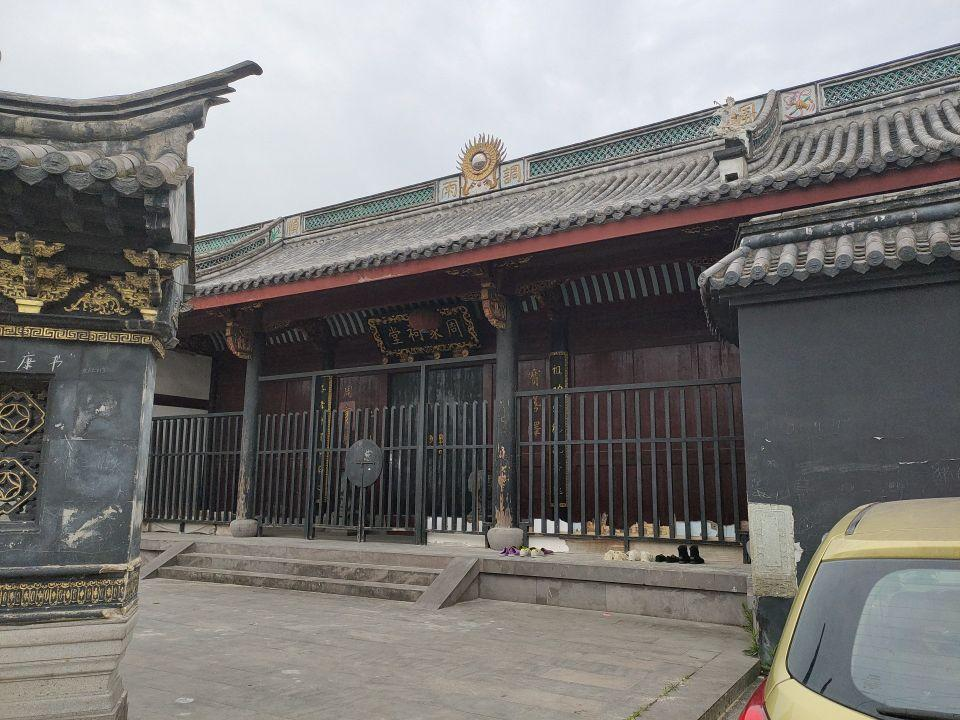
地标名称：周家祠堂
所在城市：宁波市·鄞州区